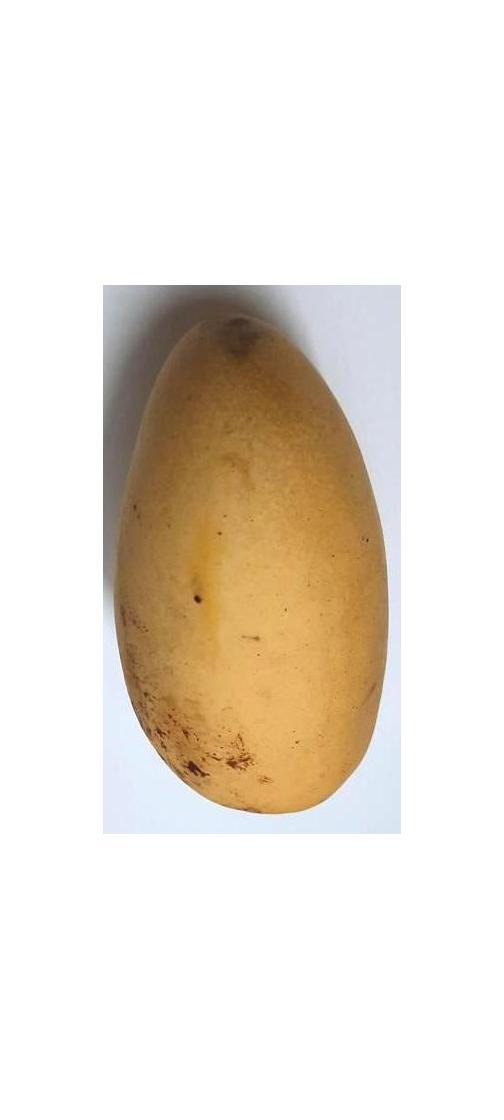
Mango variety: Katimon